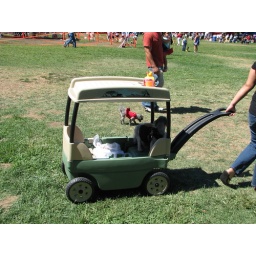
I really like how the red riding hood dog is in the frame of the prma in front of it.